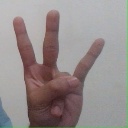
अक्षर: क्ष